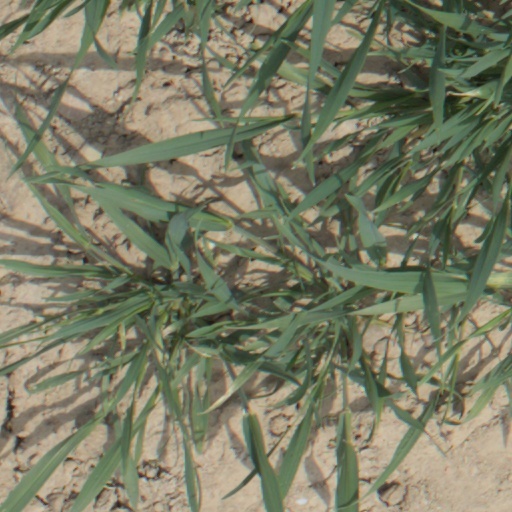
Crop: wheat